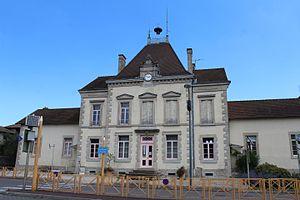
École élémentaire Marie Curie à Sennecé-lès-Mâcon, ancienne mairie de la commune.
Sennecé-lès-Mâcon est une commune associée de Mâcon. La fusion-association date de 1972. Elle forme avec Saint-Jean-le-Priche, une enclave nord de la commune de Mâcon.